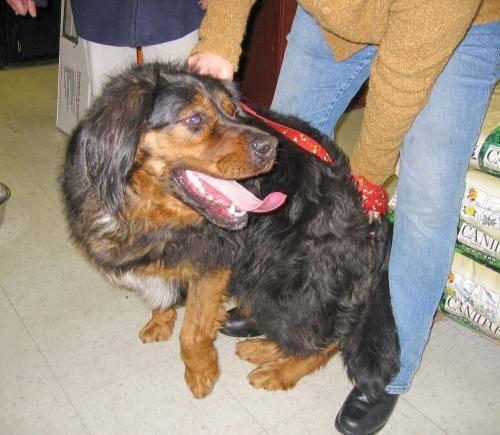
dog